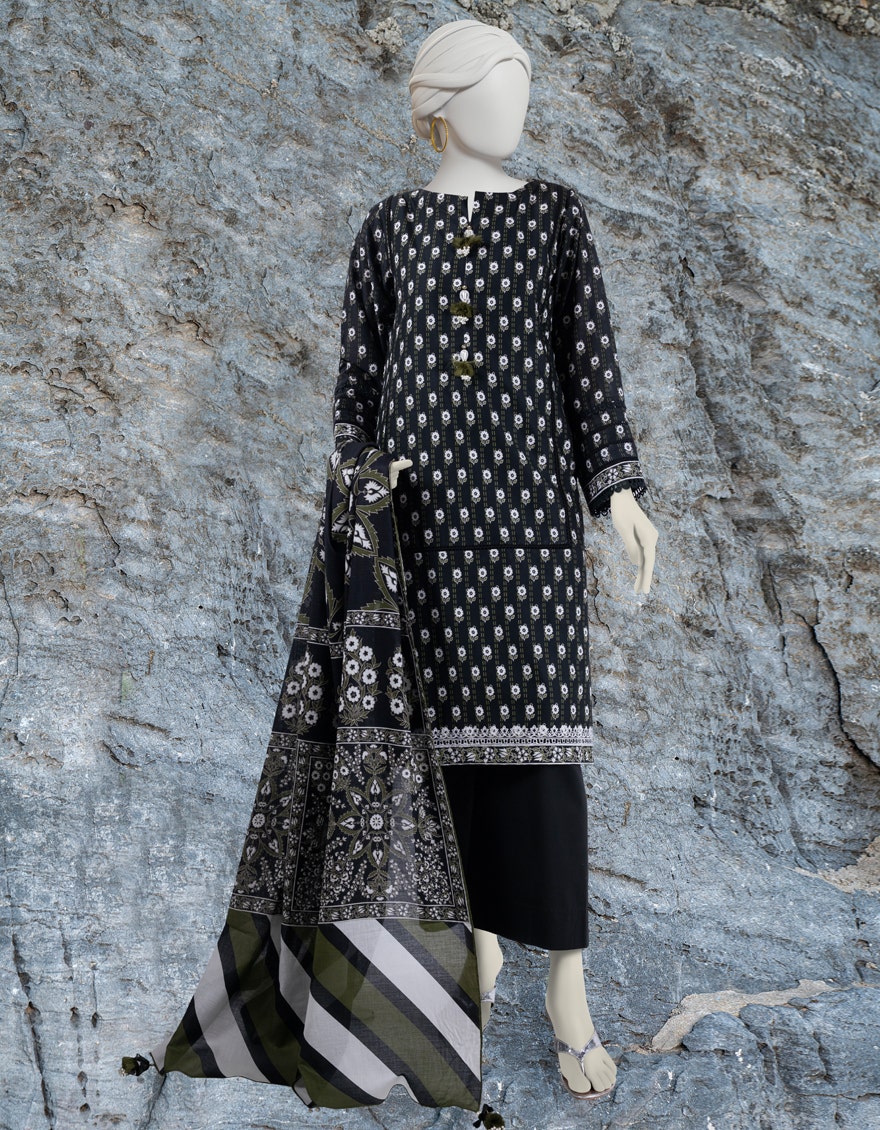
black multi embroidered salwar suit